Monica Gill

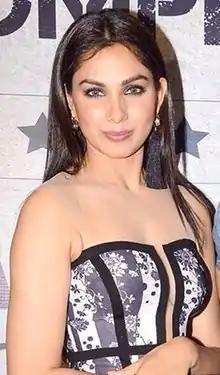
Monica Gill at completion bash of Paltan

Monica Gill is an American model, actress and beauty pageant titleholder. She won the Miss India Worldwide 2014 on 21 June 2014. She is also Miss India USA winner on 26 November 2013 while serving as Miss India New England. In 2015, she participated in MTV India show "India's Next Top Model".